Theodore Baird Residence

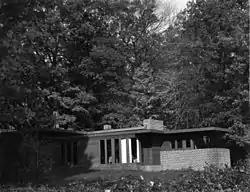
photo c. 1984

The Theodore Baird Residence, also known as Baird House, is a suburban house designed by American architect Frank Lloyd Wright, and located at 38 Shays Street in Amherst, Massachusetts, United States. It is the only Wright design in Massachusetts.